Gdynia

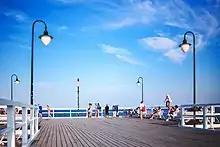
Gdynia's main boardwalk in Orłowo

On 28 March 1945, the city was captured by the Soviets and restored to Poland. The Soviets installed a communist regime, which stayed in power until the Fall of Communism in 1989. The post-war period saw an influx of settlers from Warsaw which was destroyed by Germany, and other parts of the country as well as Poles from the cities of Wilno (now Vilnius) and Lwów (now Lviv) from the Soviet-annexed former eastern Poland. Also Greeks, refugees of the Greek Civil War, settled in the city. The port of Gdynia was one of the three Polish ports through which refugees of the Greek Civil War reached Poland.